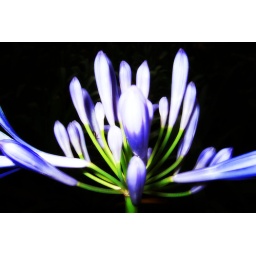
A blue flower in the garden.